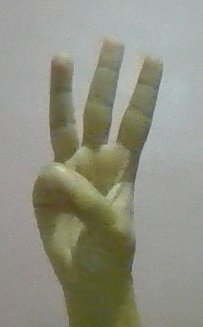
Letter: thaa